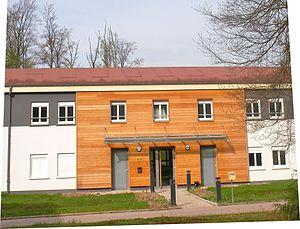
Bâtiment principal